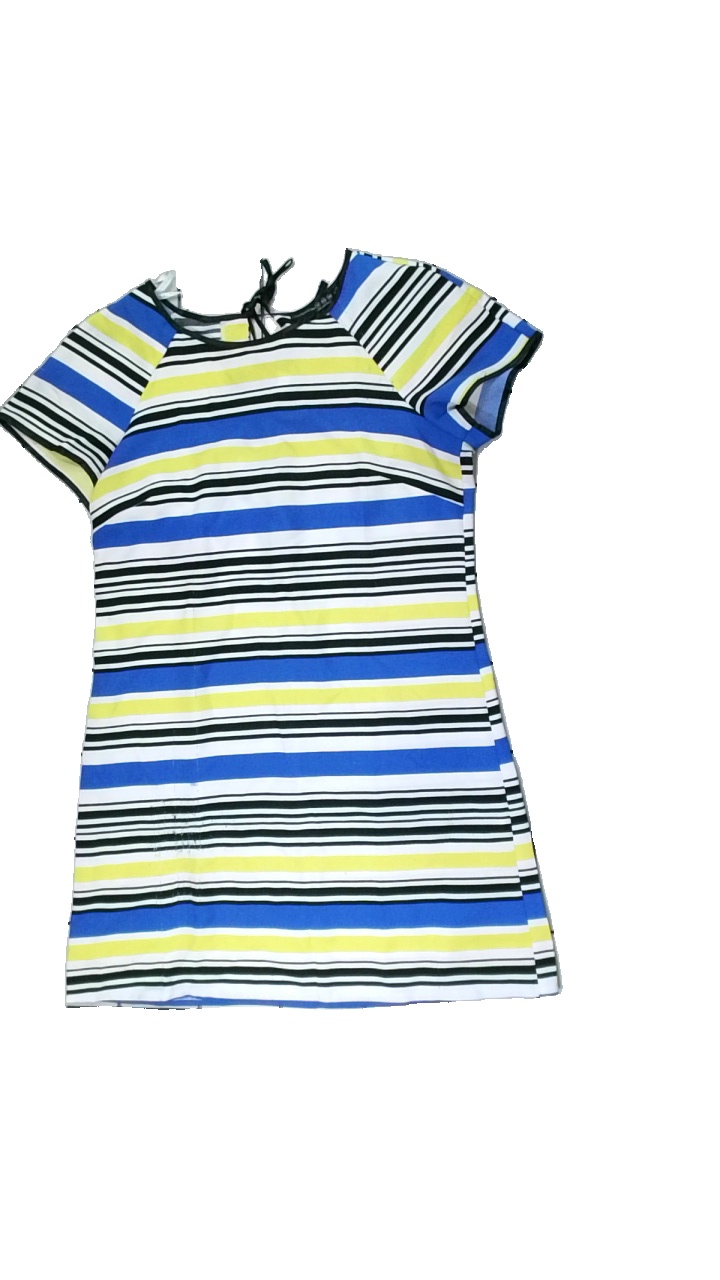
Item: Dress (Ladies)
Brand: Atmosphere
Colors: Black, Blue, Multicolor, White
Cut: C-collar, Regular
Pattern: Other
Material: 100% polyester
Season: All
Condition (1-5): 2
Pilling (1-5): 1
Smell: Minor
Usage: Export
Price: <50